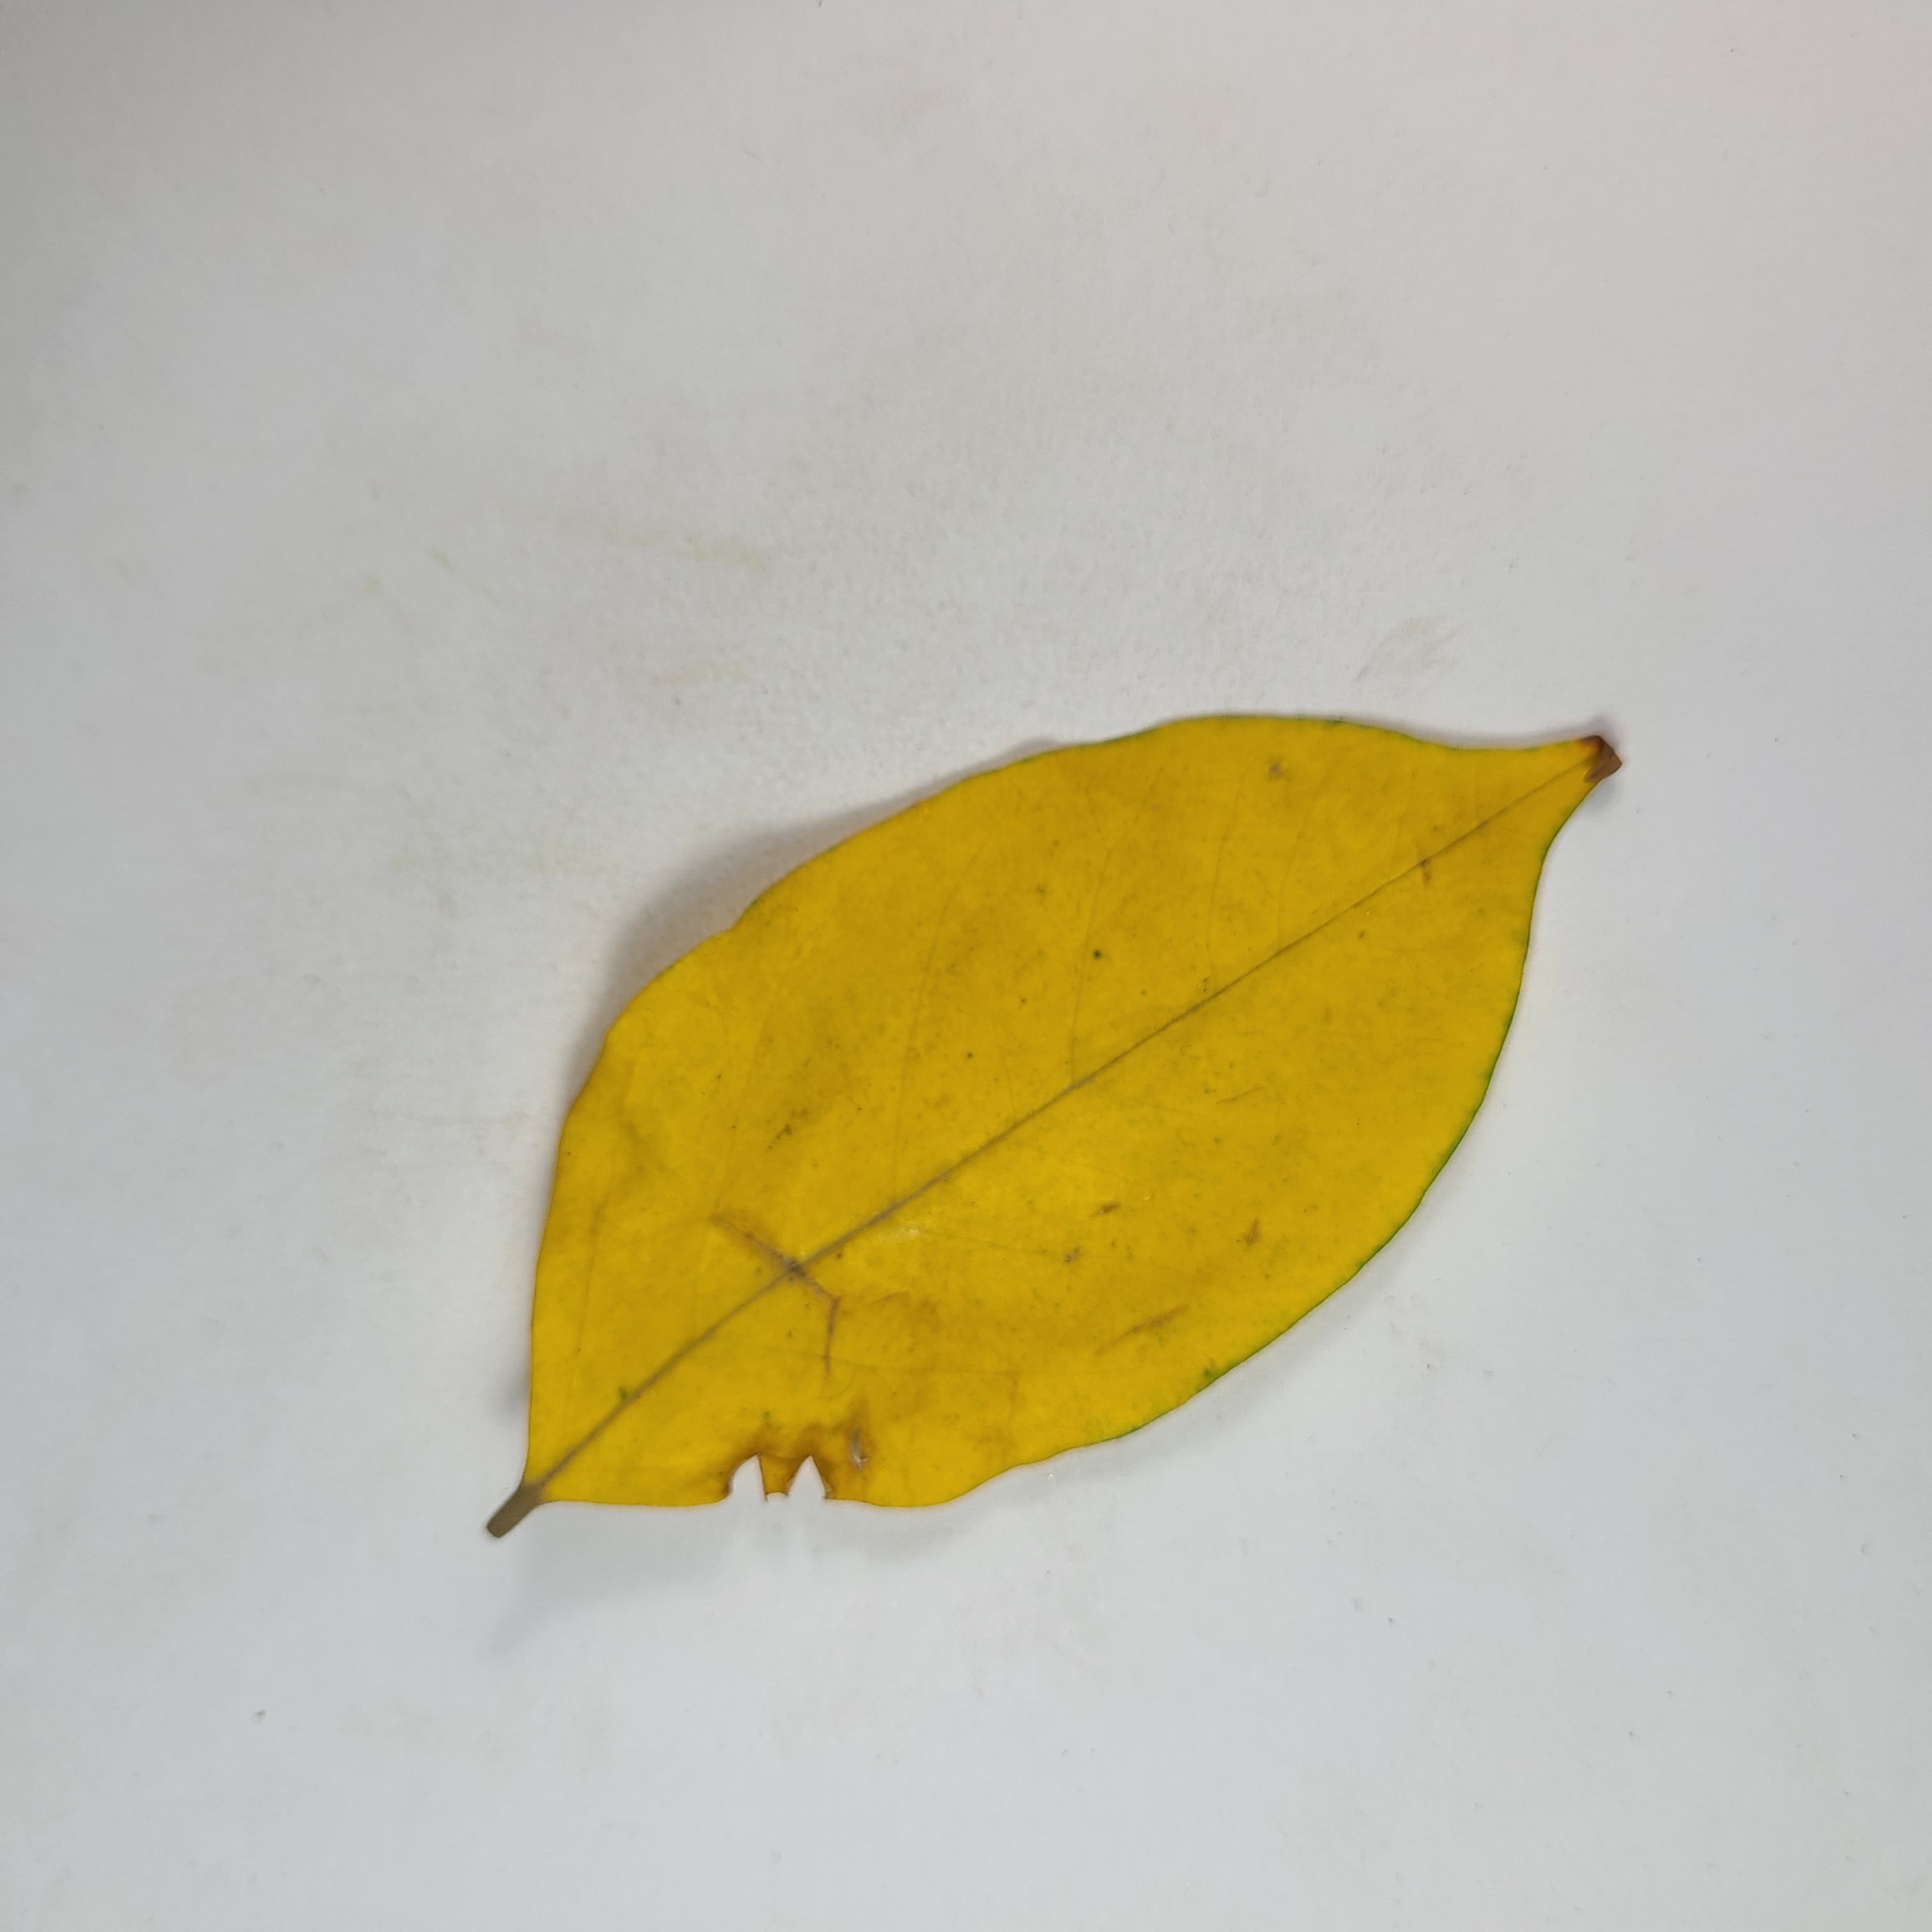
Label: Yellow Leaves